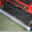
Label: lawn_mower